Ray Mala

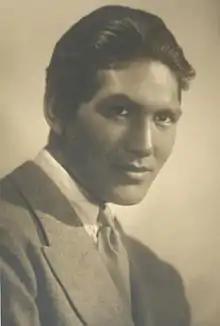
Photograph by Melbourne Spurr,

Ray Mala (born Ray Agnaqsiaq Wise, also known as Ach-nach-chiak (Iñupiaq othography: "Aġnatchiaq" or "Aġnasiaq"); December 27, 1906 – September 23, 1952) was a prominent Alaska Native actor. He was one of Hollywood's Native American movie actors along with Lillian St. Cyr, Jesse Cornplanter, Chief Yowlachie, William Eagle Shirt, and Will Rogers who also had successful careers during that time. Mala's career peaked in the 1930s and he was best known for his lead role in Republic Pictures' 14-part serial "Robinson Crusoe of Clipper Island" (1936) following his feature role in MGM's "Eskimo", directed by Woody Van Dyke. He was named a "Top Ten Alaskan" by "TIME Magazine" in 2009.